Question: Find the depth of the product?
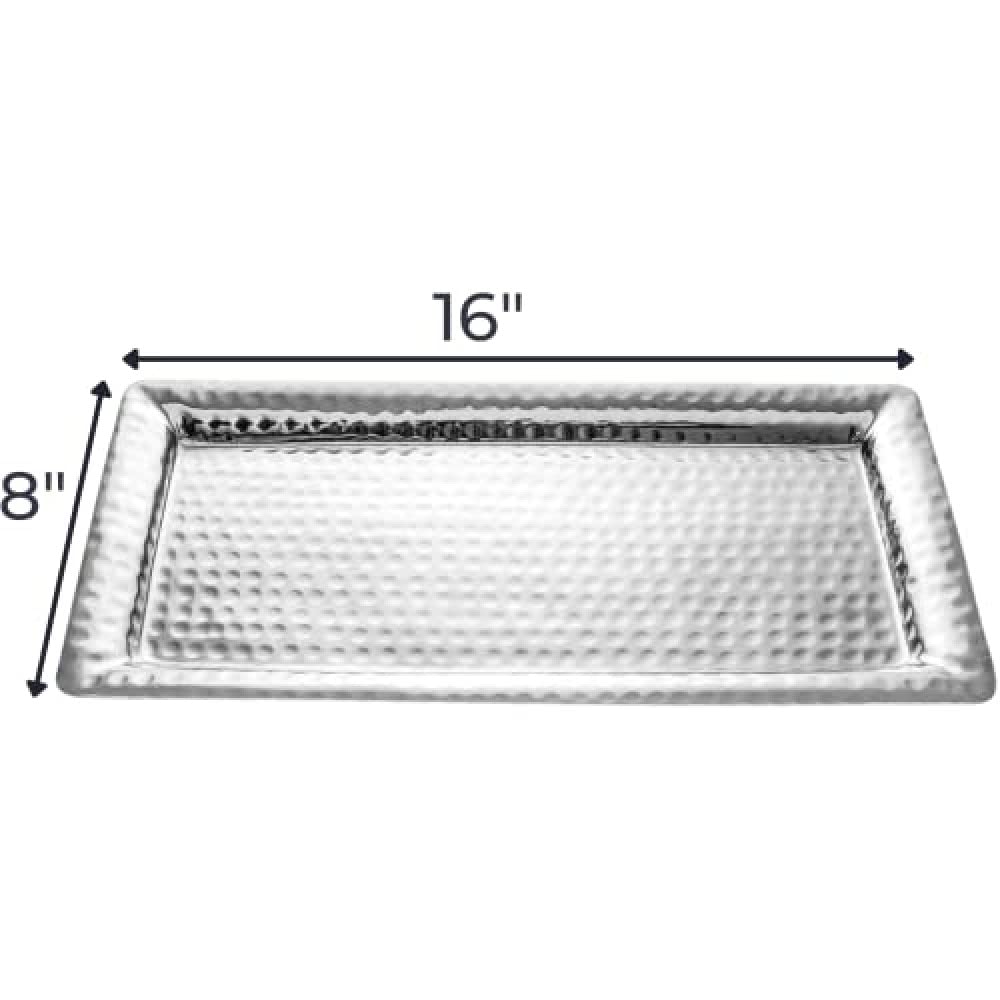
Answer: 16.0 inch